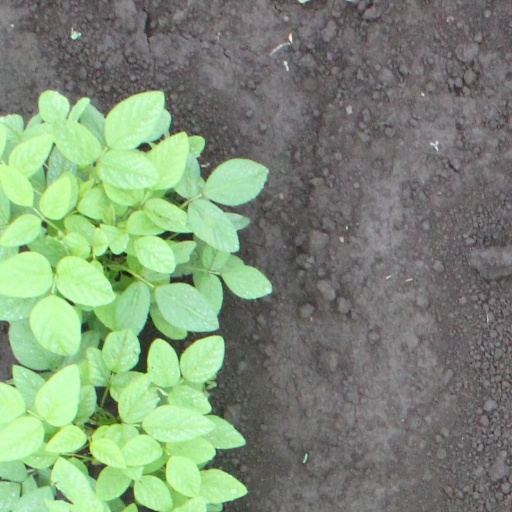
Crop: soybean